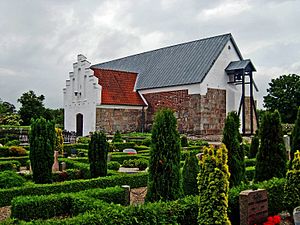
Stenum Kirke
Stenum Kirke set fra nordvest
fra nordvest
Stenum Kirke ligger i Stenum ca. 7 km NV for Brønderslev.